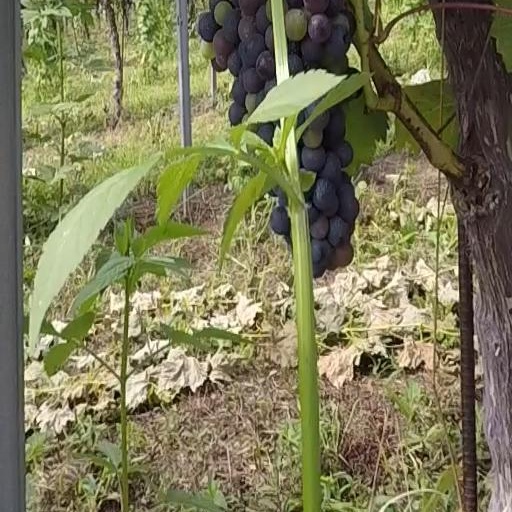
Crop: grape